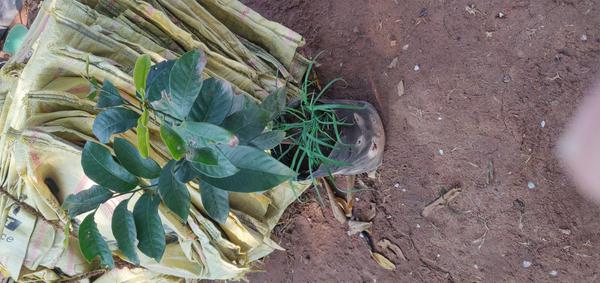
Plant: Mango